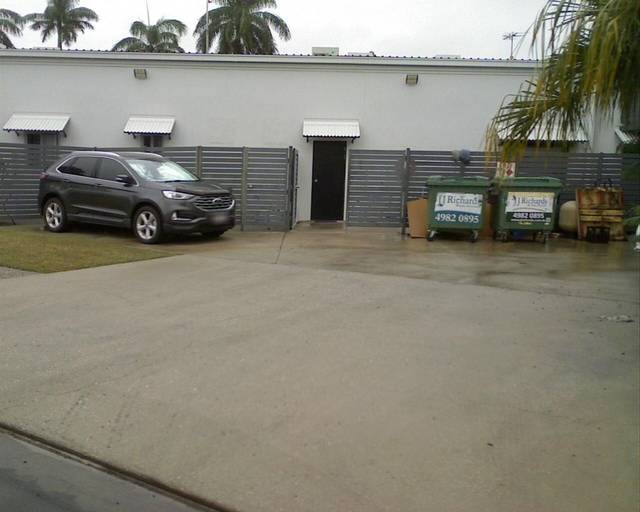
Region: Australia
Coordinates: -23.522, 148.158